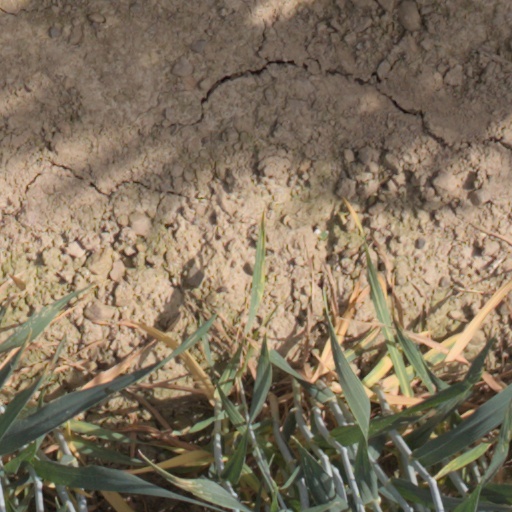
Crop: wheat